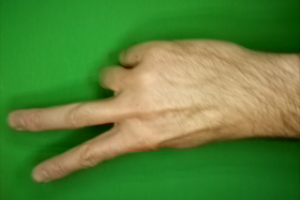
Label: scissors